Irena Vujović

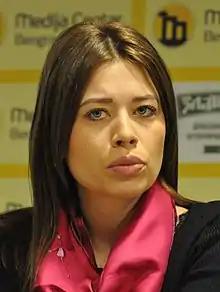
Vujović in 2018

Irena Vujović (born 3 April 1983) is a Serbian politician who served as the minister of environmental protection from 2020 to 2025. A member of the Serbian Progressive Party (SNS), she previously served as president of the Savski Venac Municipality from 2016 to 2020.